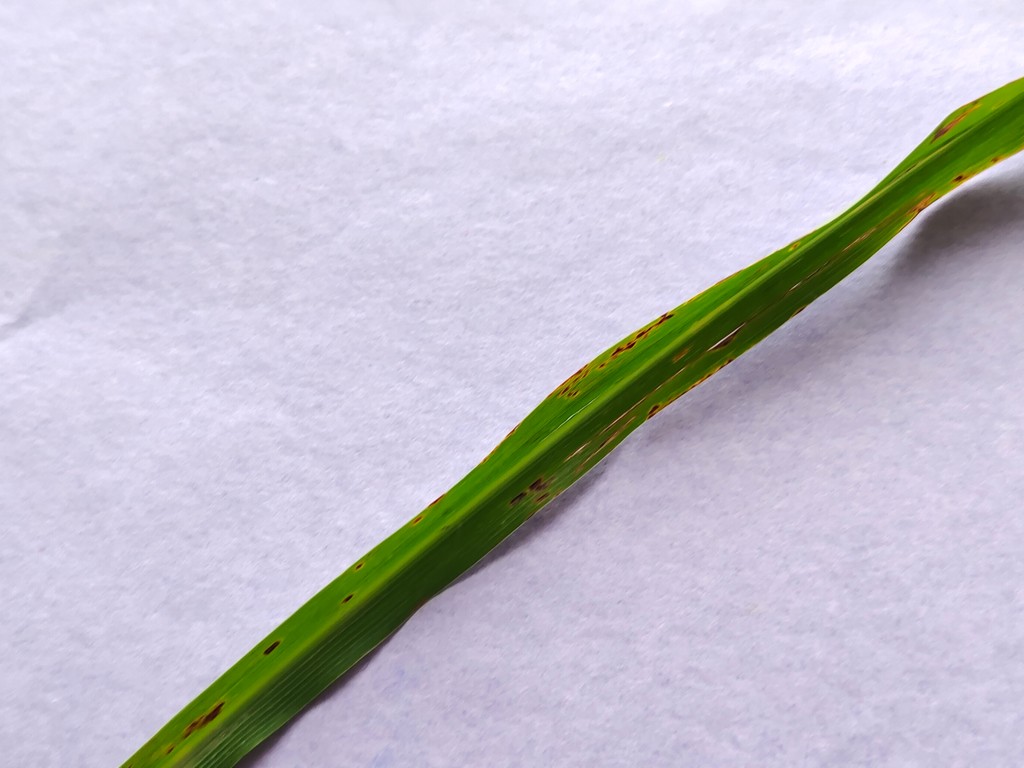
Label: Unhealthy